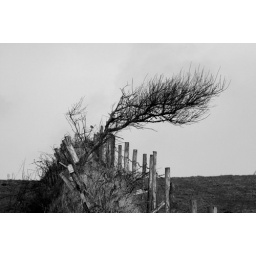
fallen tree and a robin by lake carrowmore